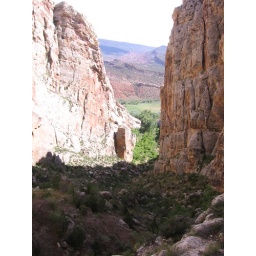
Looking down the box canyon in Dinosaur National Monument